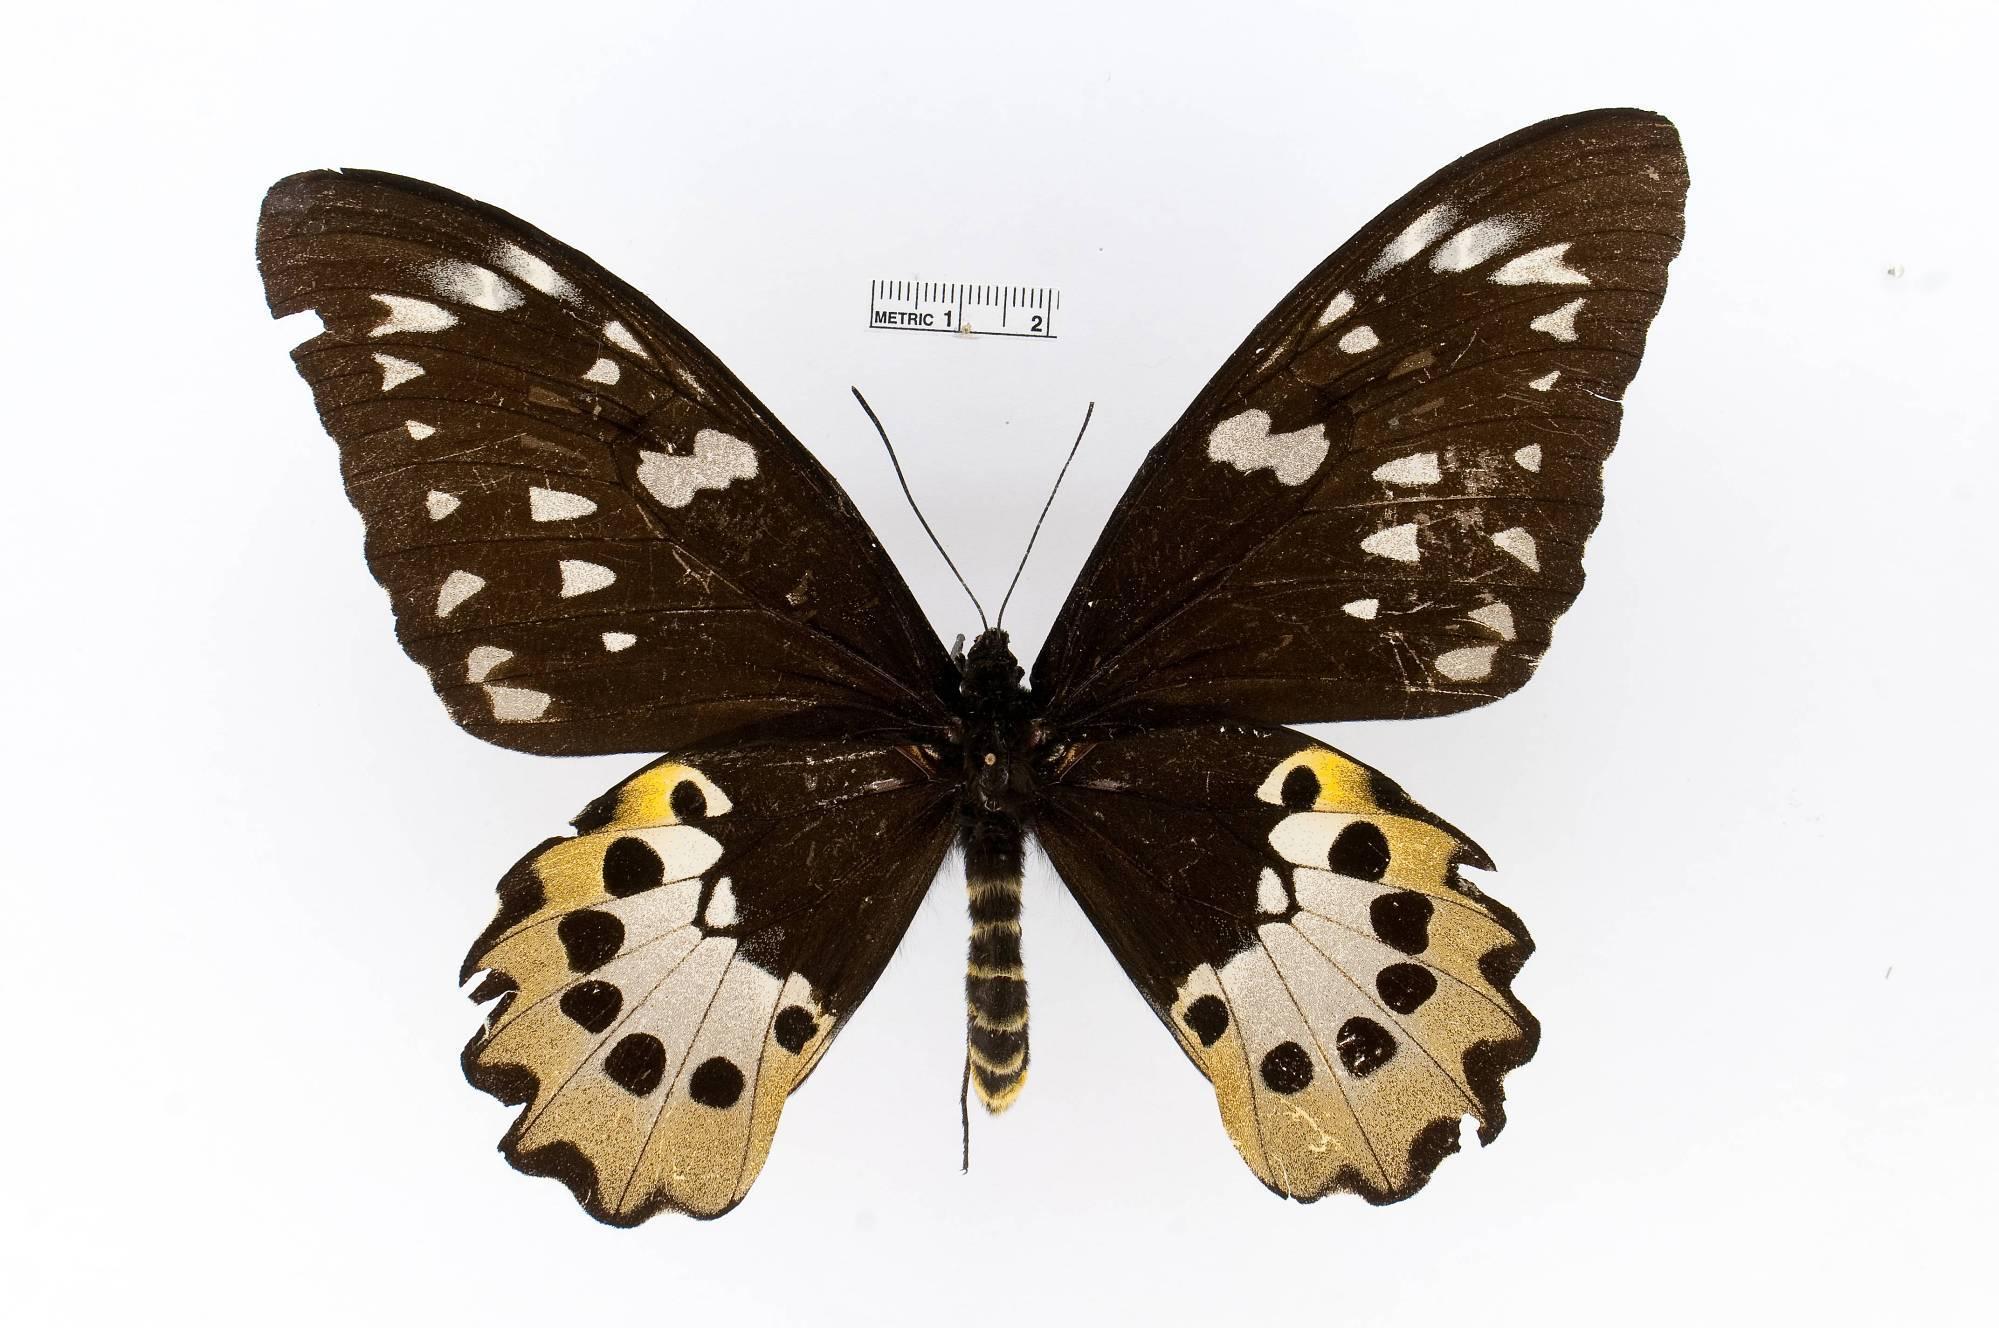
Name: Ornithoptera tithonus
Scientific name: Ornithoptera tithonus
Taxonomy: Animalia, Arthropoda, Insecta, Lepidoptera, Papilionidae, Papilioninae
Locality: Upper Mambare, [Not Stated], Papua New Guinea
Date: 23-Dec